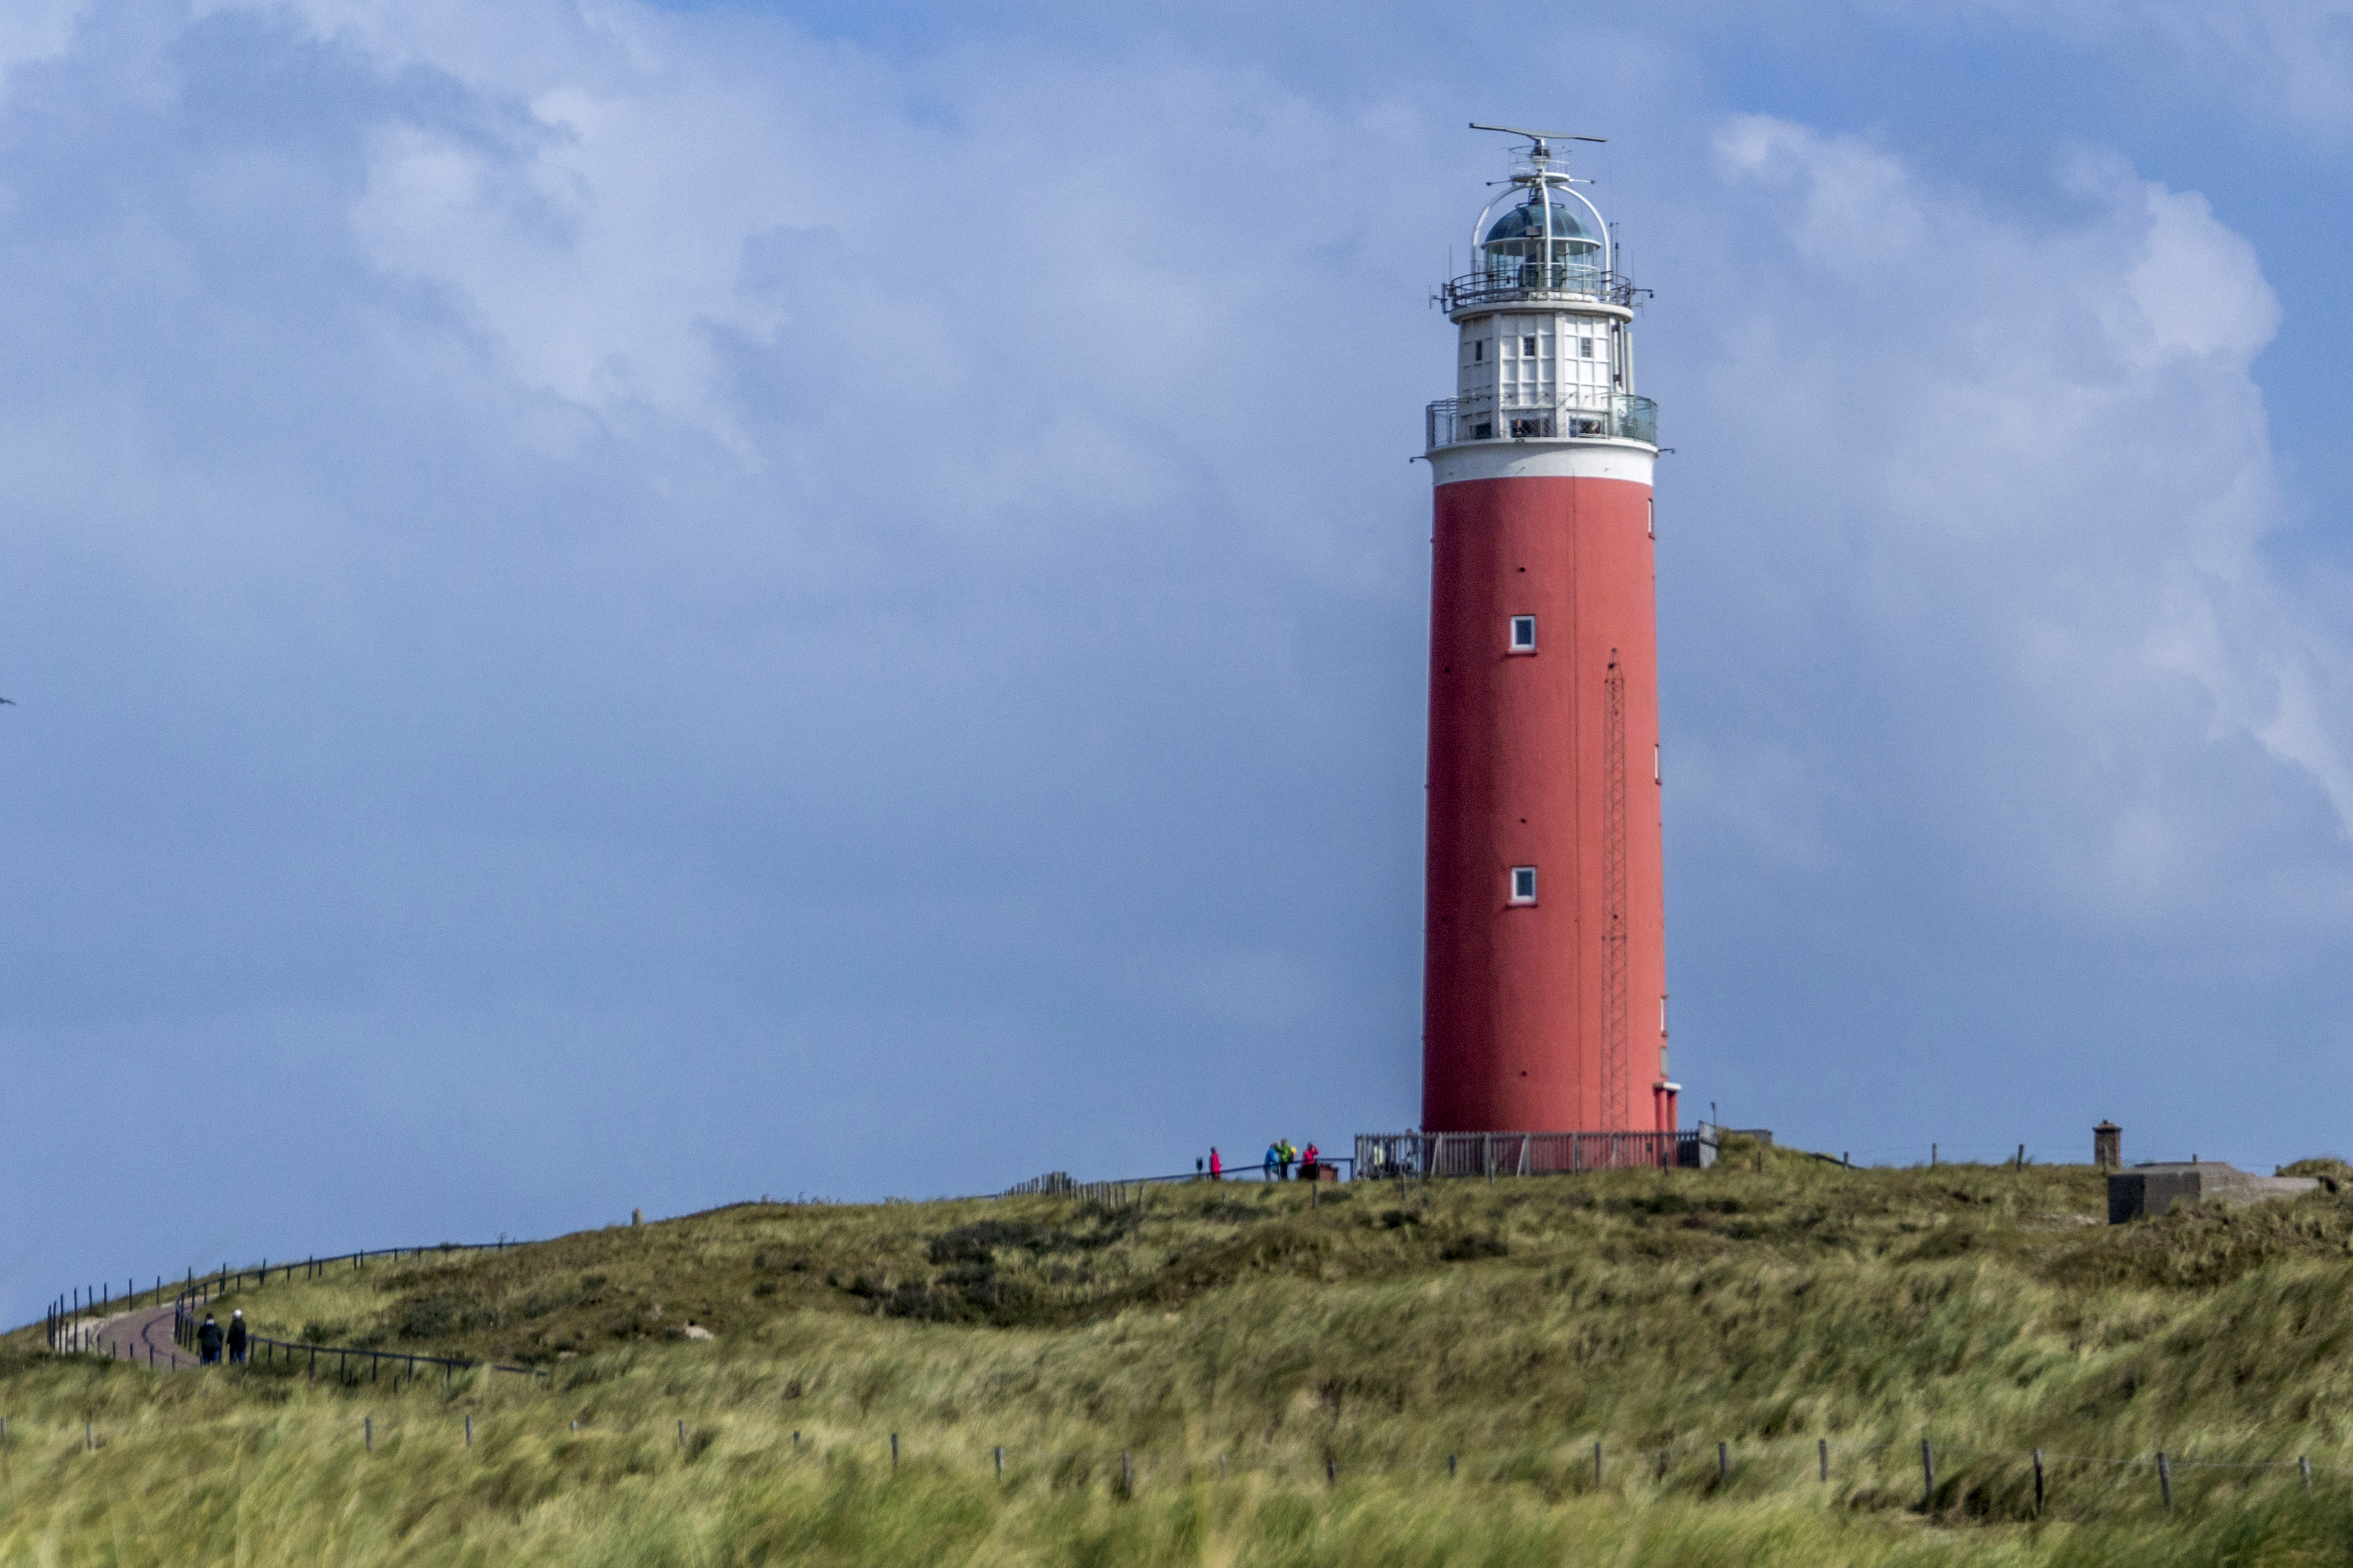
beach, landscape, sea, coast, water, outdoor, lighthouse, architecture, sky, photography, photo, tower, nikon, holland, nederland, netherlands, dutch, outdoorphotography, picture, photograph, fotos, foto, fotografie, paulvandevelde, pdvandevelde, padagudaloma, natuurfotografie, naturephotographer, dordrecht, nederlandinfotos, texel, pvdvfotografie, pdvandeveldedordrecht, nederlandsefotografie, dutchphotogaraphy, totallydutch, fotografienederland, hollandsefotografie, fotografieholland, waddenzee, wadden, waddeneiland, vuurtoren